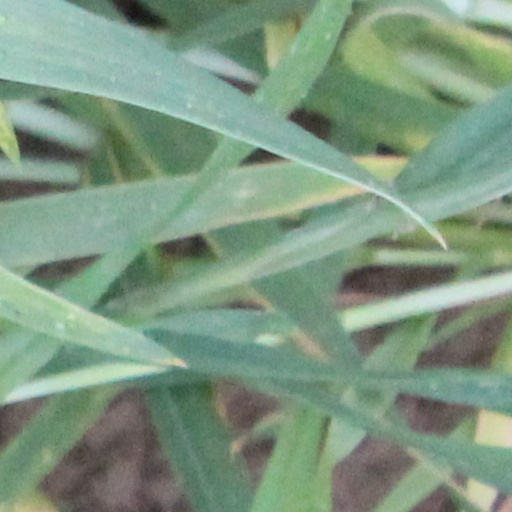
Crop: wheat